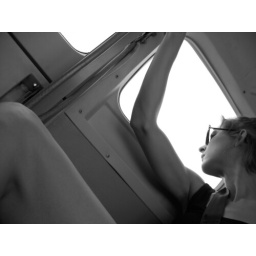
Hillary watching the blue water on a quick trip from Ambergris Caye to Belize City in a Cessna Caravan.